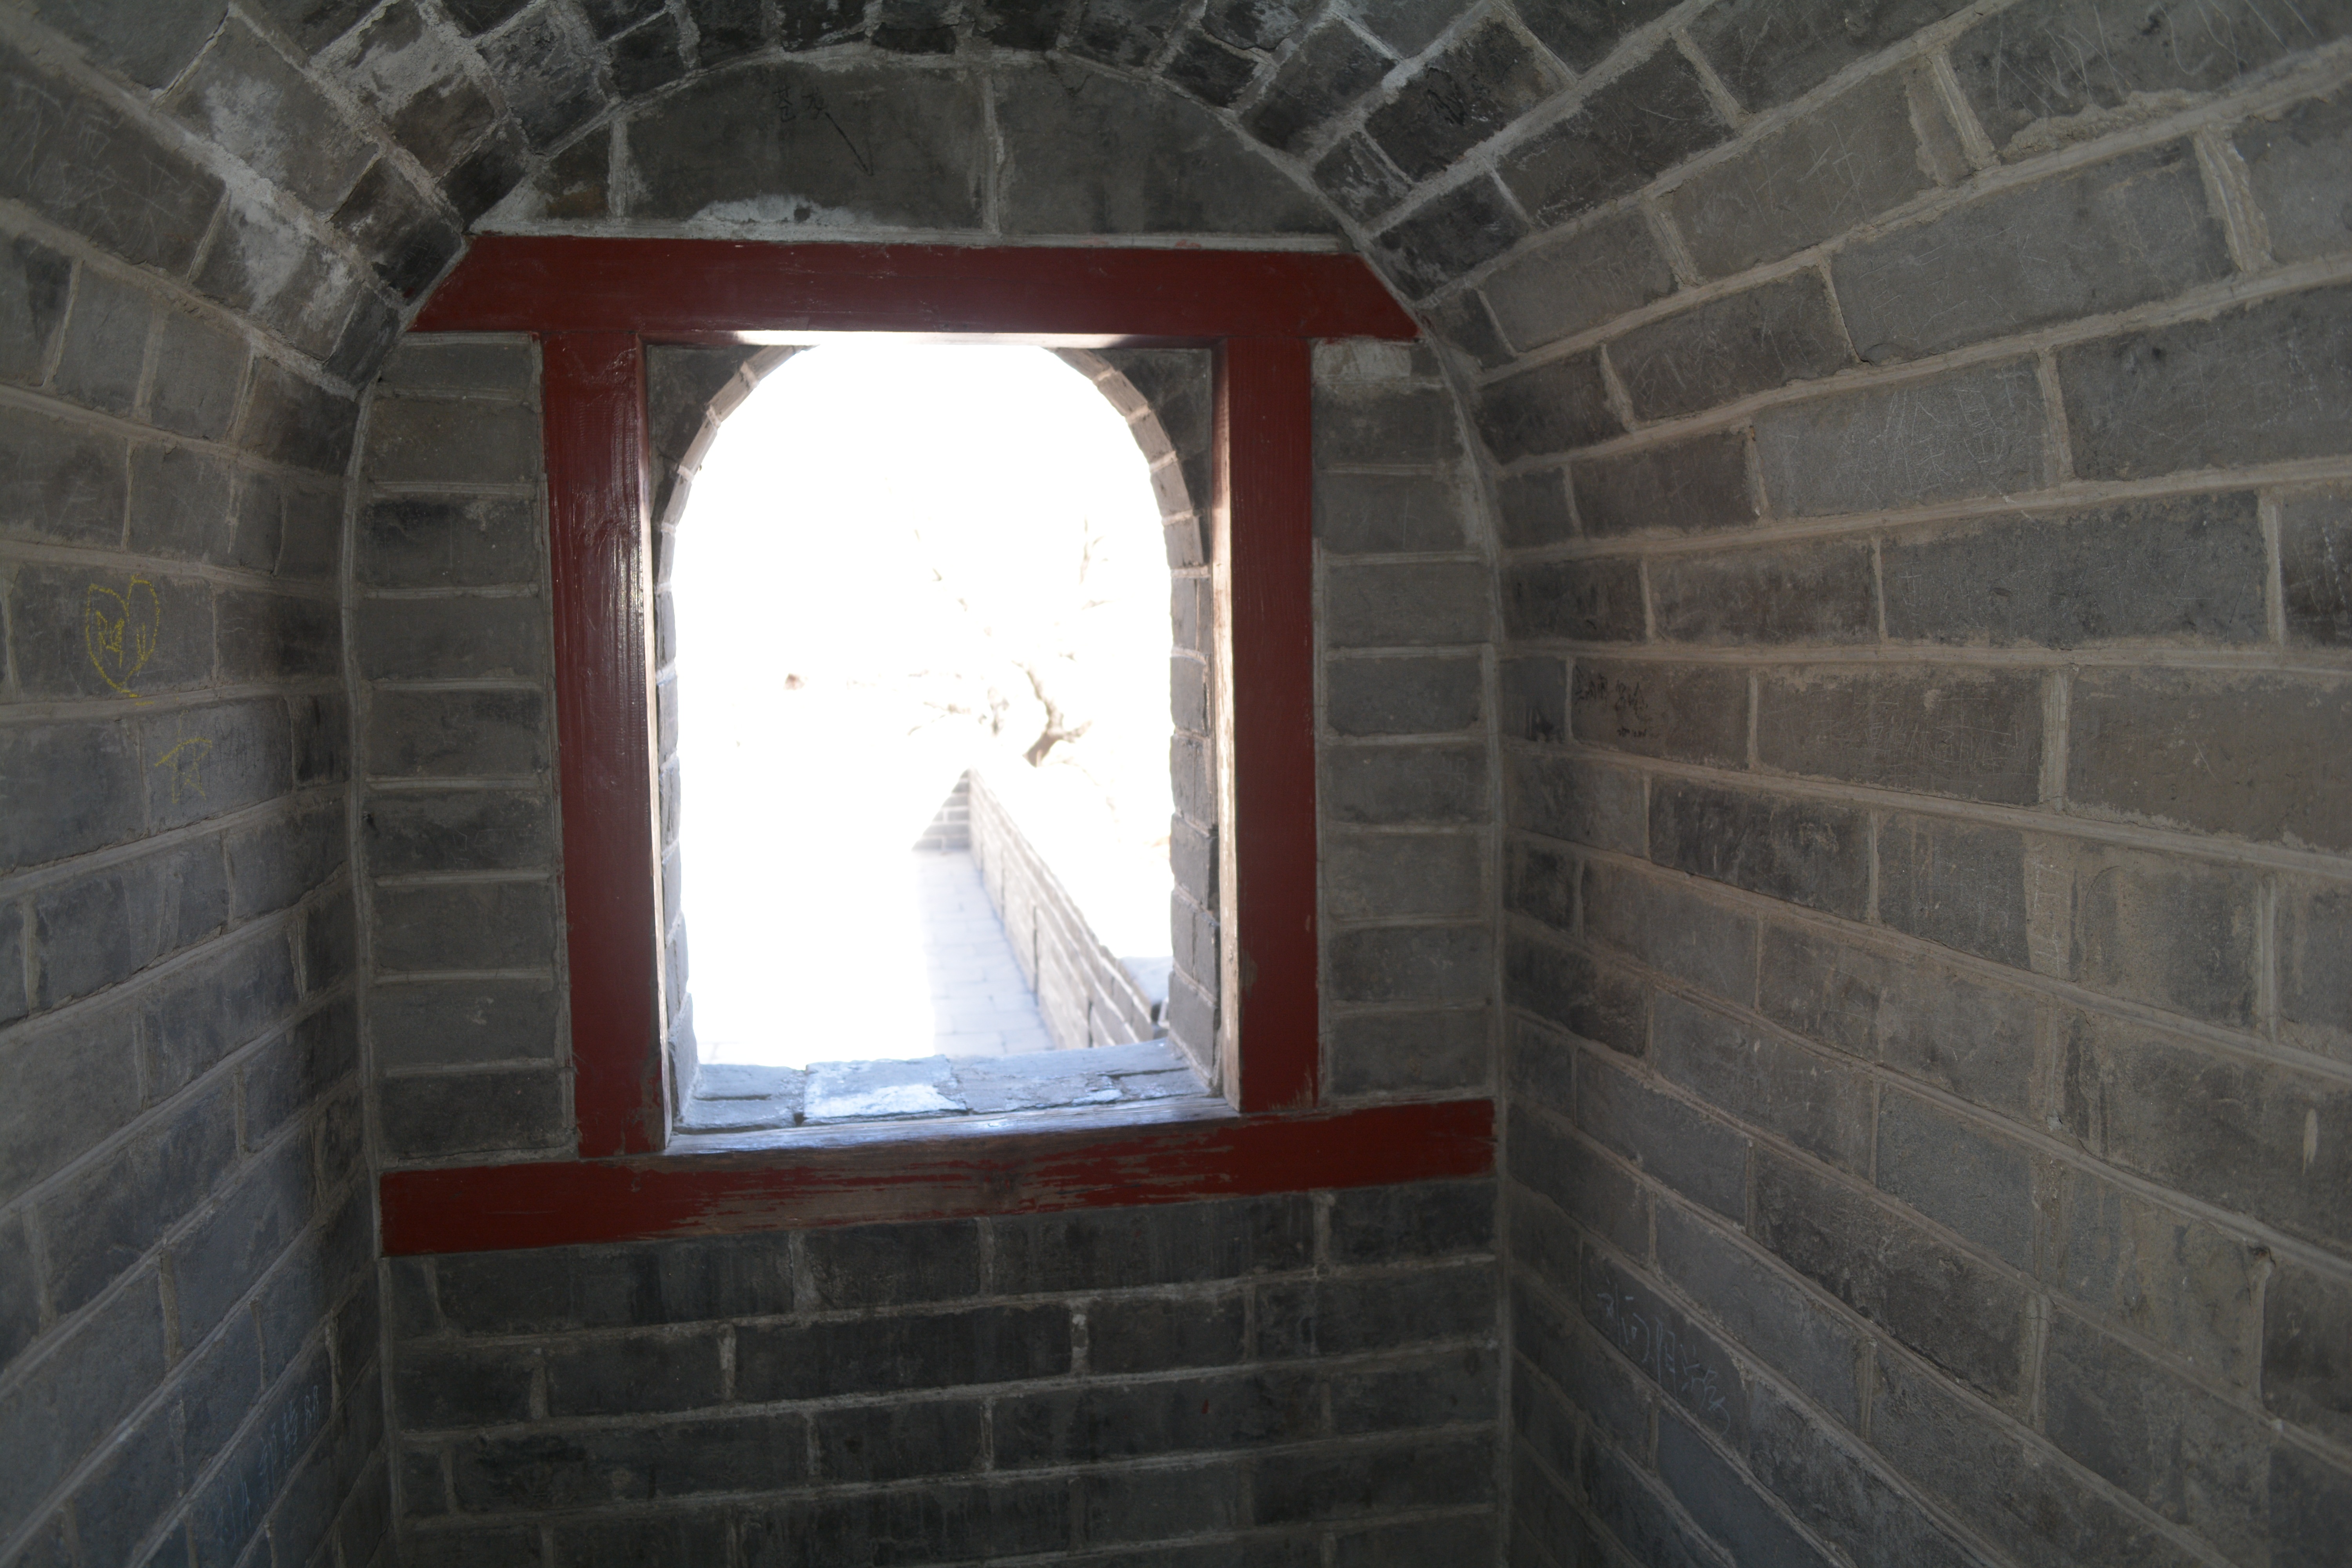
architecture, wood, house, window, building, home, wall, arch, cottage, property, room, brick, interior design, estate